History of the United States Merchant Marine

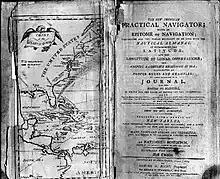
Frontispiece of the 1802 first edition of Bowditch's The New American Practical Navigator.

During the wars with France (1793 to 1815) the Royal Navy aggressively reclaimed British deserters on board ships of other nations, both by halting and searching merchant ships, and in many cases, by searching American port cities. The Royal Navy did not recognize naturalized American citizenship, treating anyone born a British subject as "British" — as a result, the Royal Navy impressed over 6,000 sailors who were claimed as American citizens as well as British subjects. This was one of the major factors leading to the War of 1812 in North America.